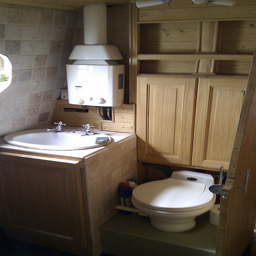
A photo of a bathroom with the toilet on a pedestal..
A bathroom that has a white toilet and sink.
a little bathroom with beige cupboards and a white toilet and sink
A bathroom is shown with a toilet and a sink.
A small toilet is built on a step beside the bathroom sink.